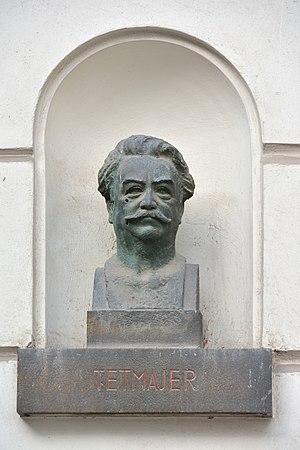
Buste en l'honneur de Ludwig von Tetmajer dans la cour de l'Université technique de Vienne